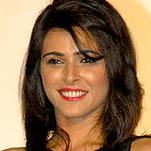
Age: 30